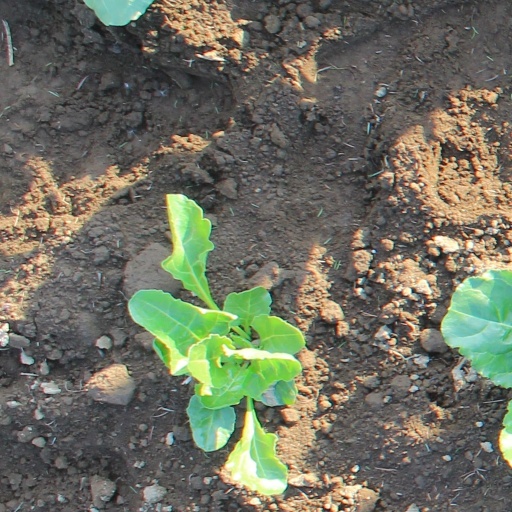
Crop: sugar beet